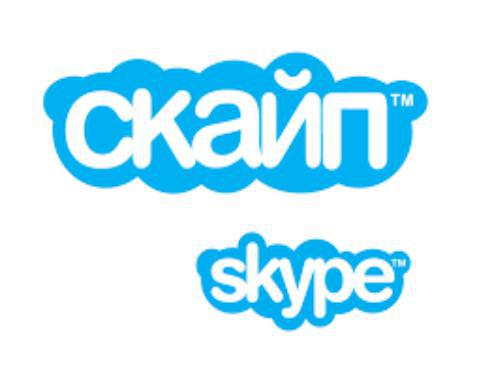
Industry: Others